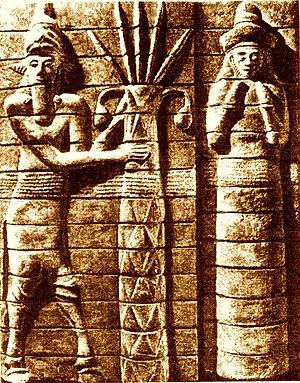
Homme-taureau protégeant un palmier, déesse(?). Panneau de briques moulées, terre cuite, milieu du XIIe siècle av. J.-C. Trouvé à Suse, dans le tell de l'Apadana (salle d'audience).
Ninhursag est une divinité sumérienne de la Terre et la Déesse-Mère. Elle est la sœur d'Etouil et la femme d'Enki. Avec Enki, elle eut une première fille, Ninsar.